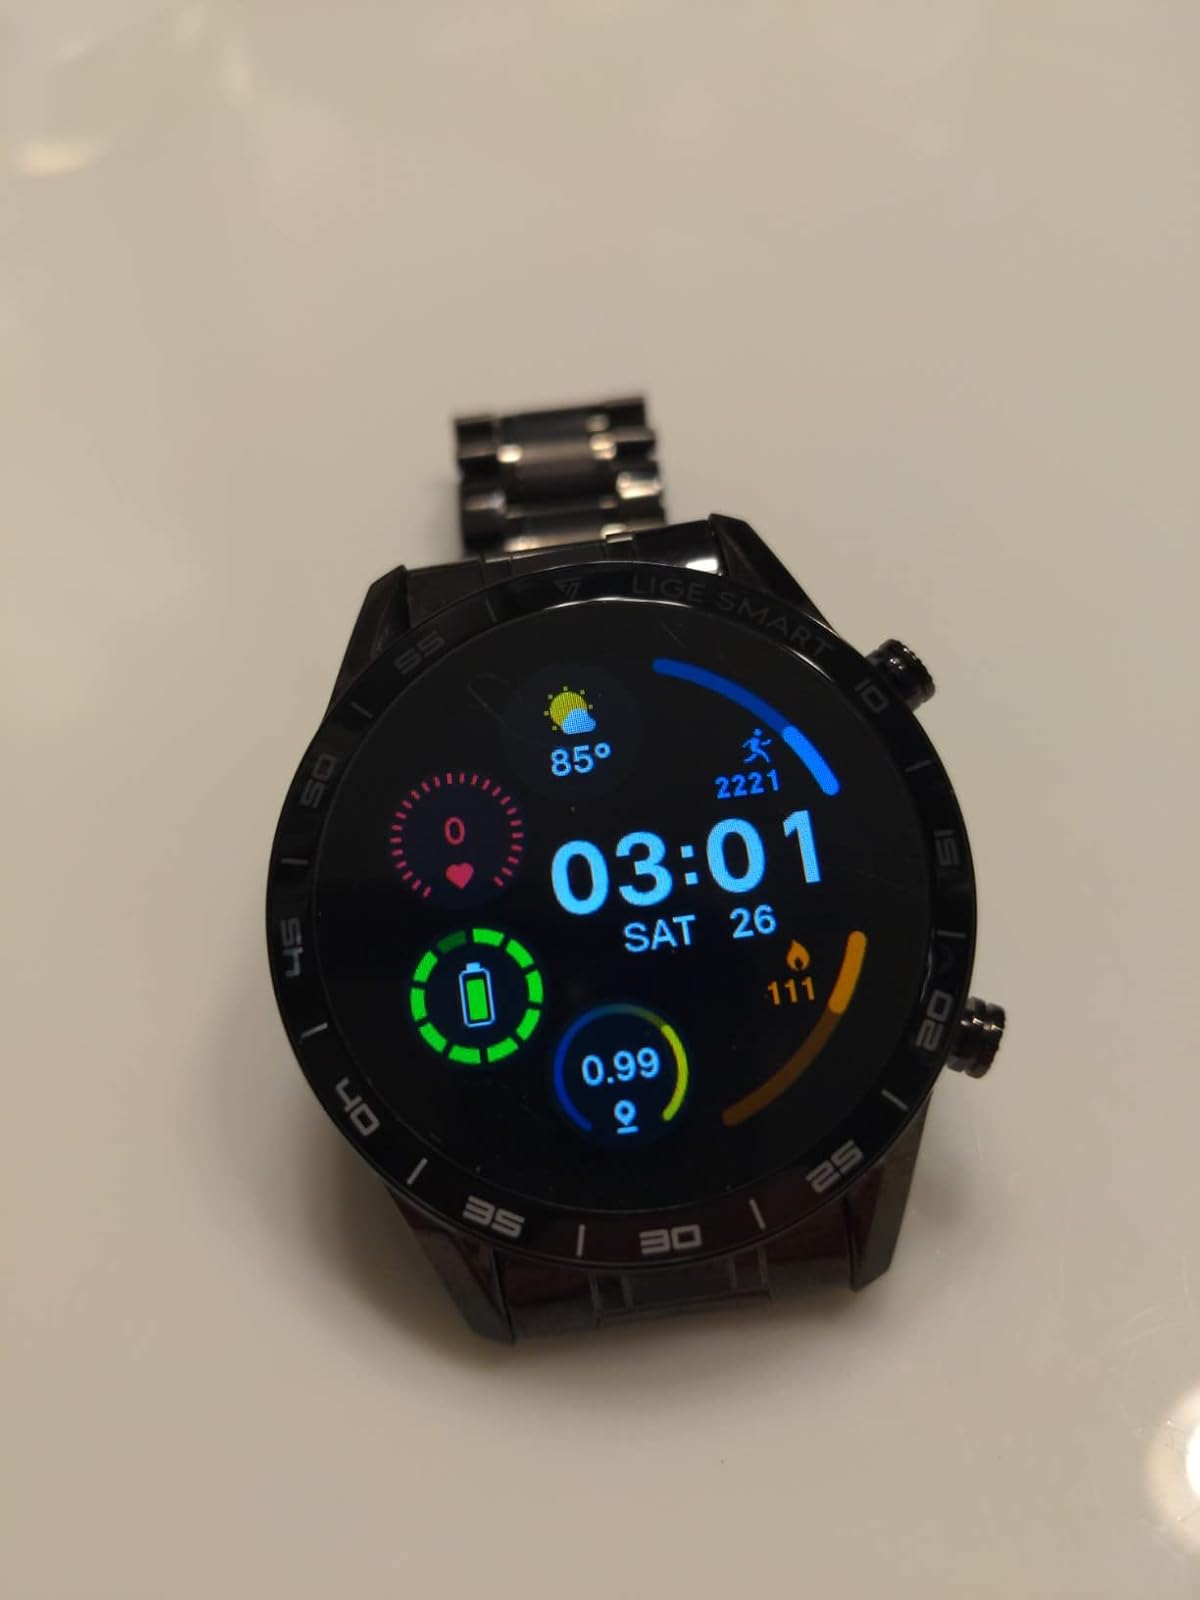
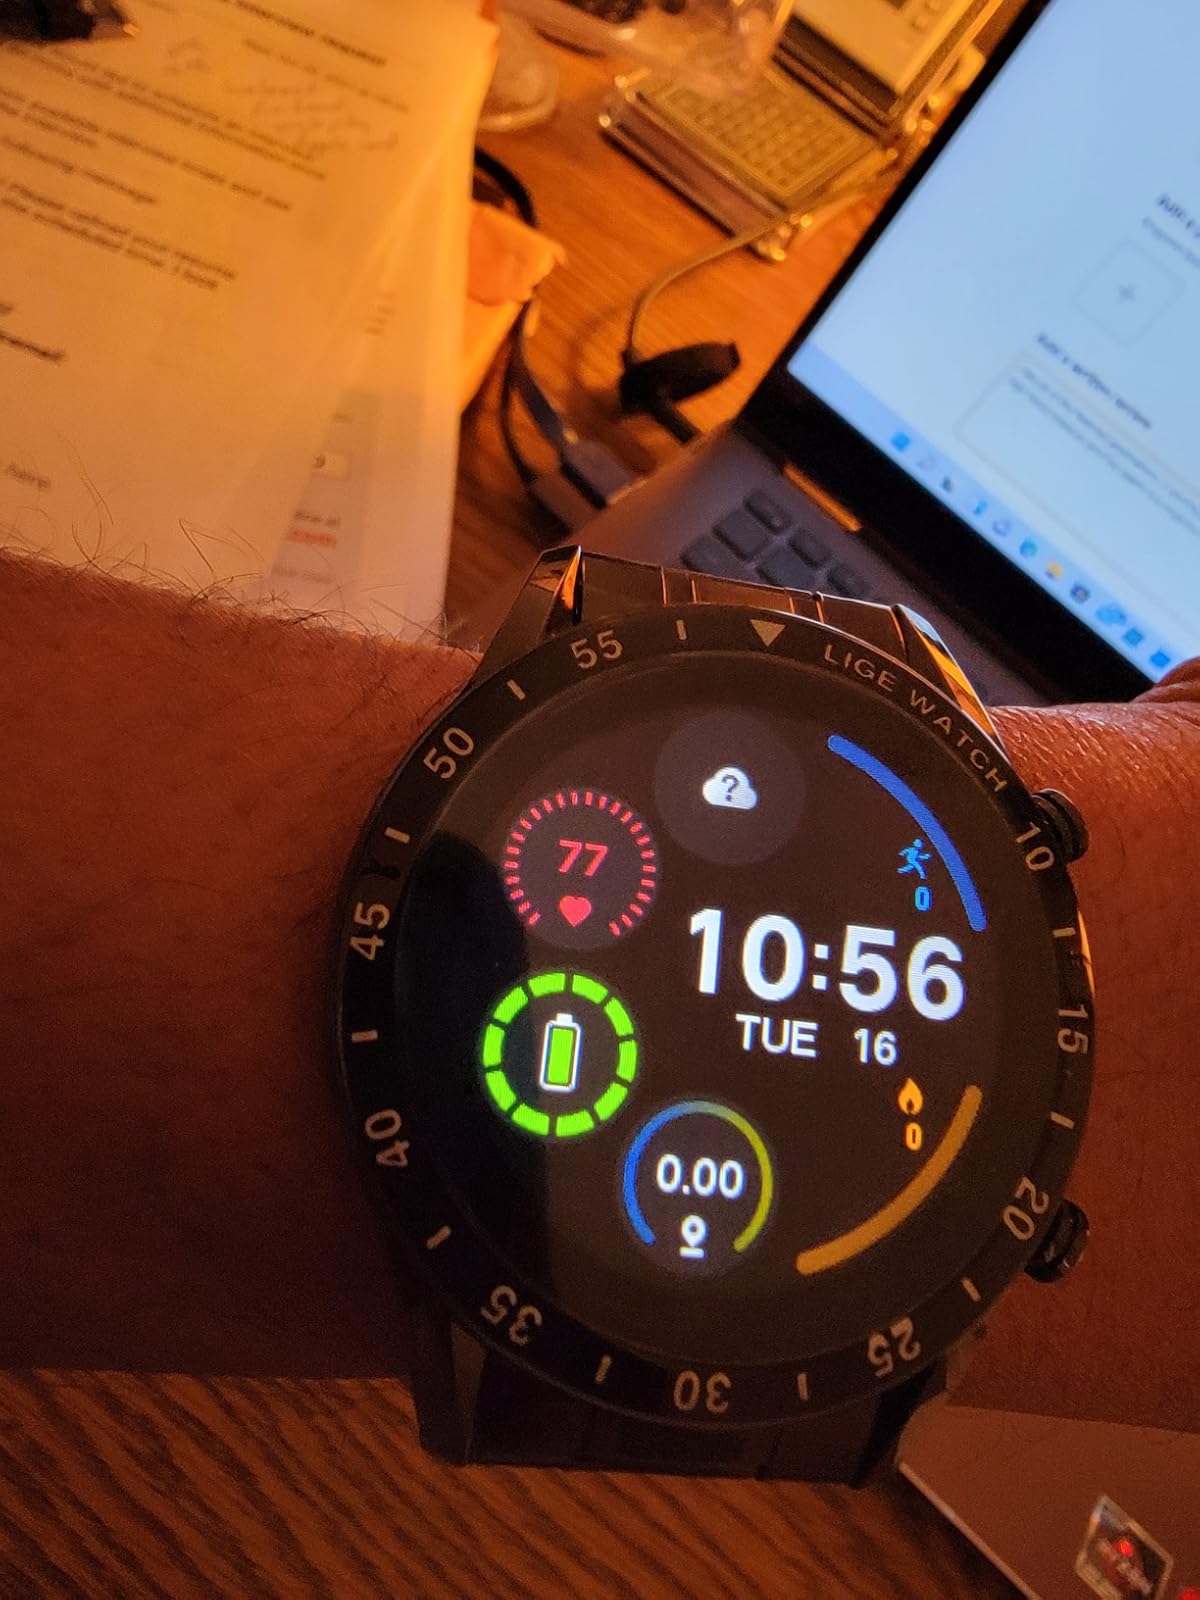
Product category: smartwatch
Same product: yes